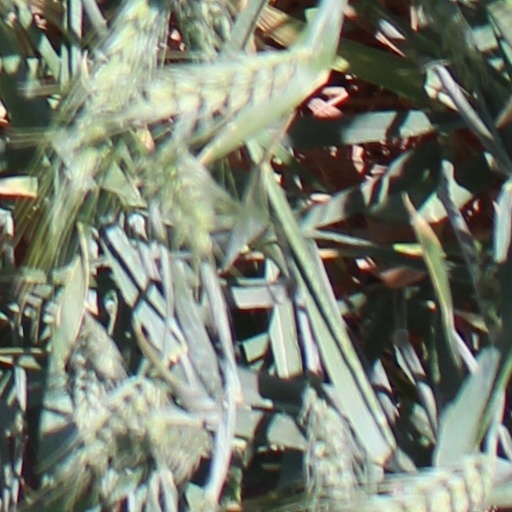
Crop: wheat